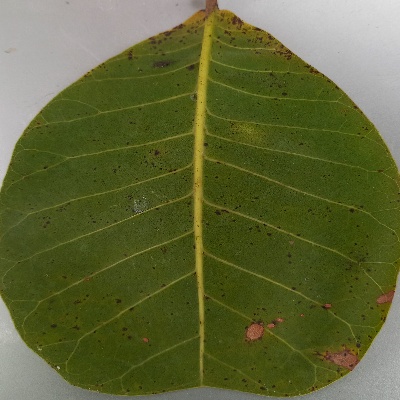
Crop: Cashew
Condition: anthracnose